Greek lepton

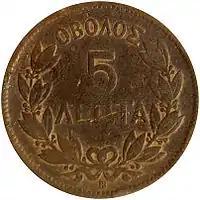
Reverse of a Greek 5 "lepta" coin (termed ""obolos"") of 1869.

The lepton, dual lepto, plural lepta, is the name of various fractional units of currency used in the Greek-speaking world from antiquity until today. The word means "small" or "thin", and during Classical and Hellenistic times a "lepton" was always a small value coin, usually the smallest available denomination of another currency.